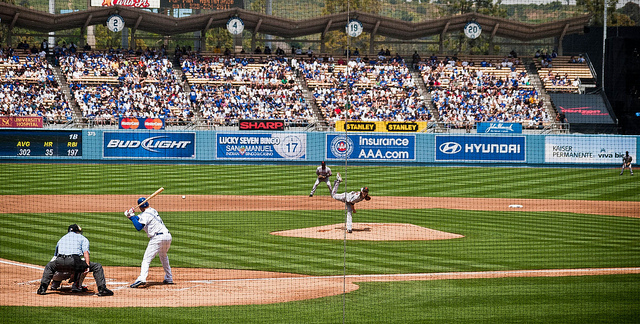
hình ảnh trận đấu bóng chày đang diễn ra trước đông đảo khán giả